Ellyse Perry

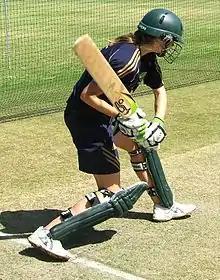
Perry during a training session

Perry is noted for her picturesque and technically correct batting style, generally preferring to play straight strokes down the ground. Her level-headed temperament under pressure is optimal for assuming the anchor role in an innings, in which she is usually more circumspect with her shot selection than her freely attacking batting partner. She has nevertheless gradually introduced a wider range of aggressive and unorthodox shots into her limited overs game, resulting in a marked increase to her strike rate. Despite being named Player of the Tournament in WBBL|04 as an opener, she remained in the middle-order for Australia's T20I team which prompted debate among commentators.